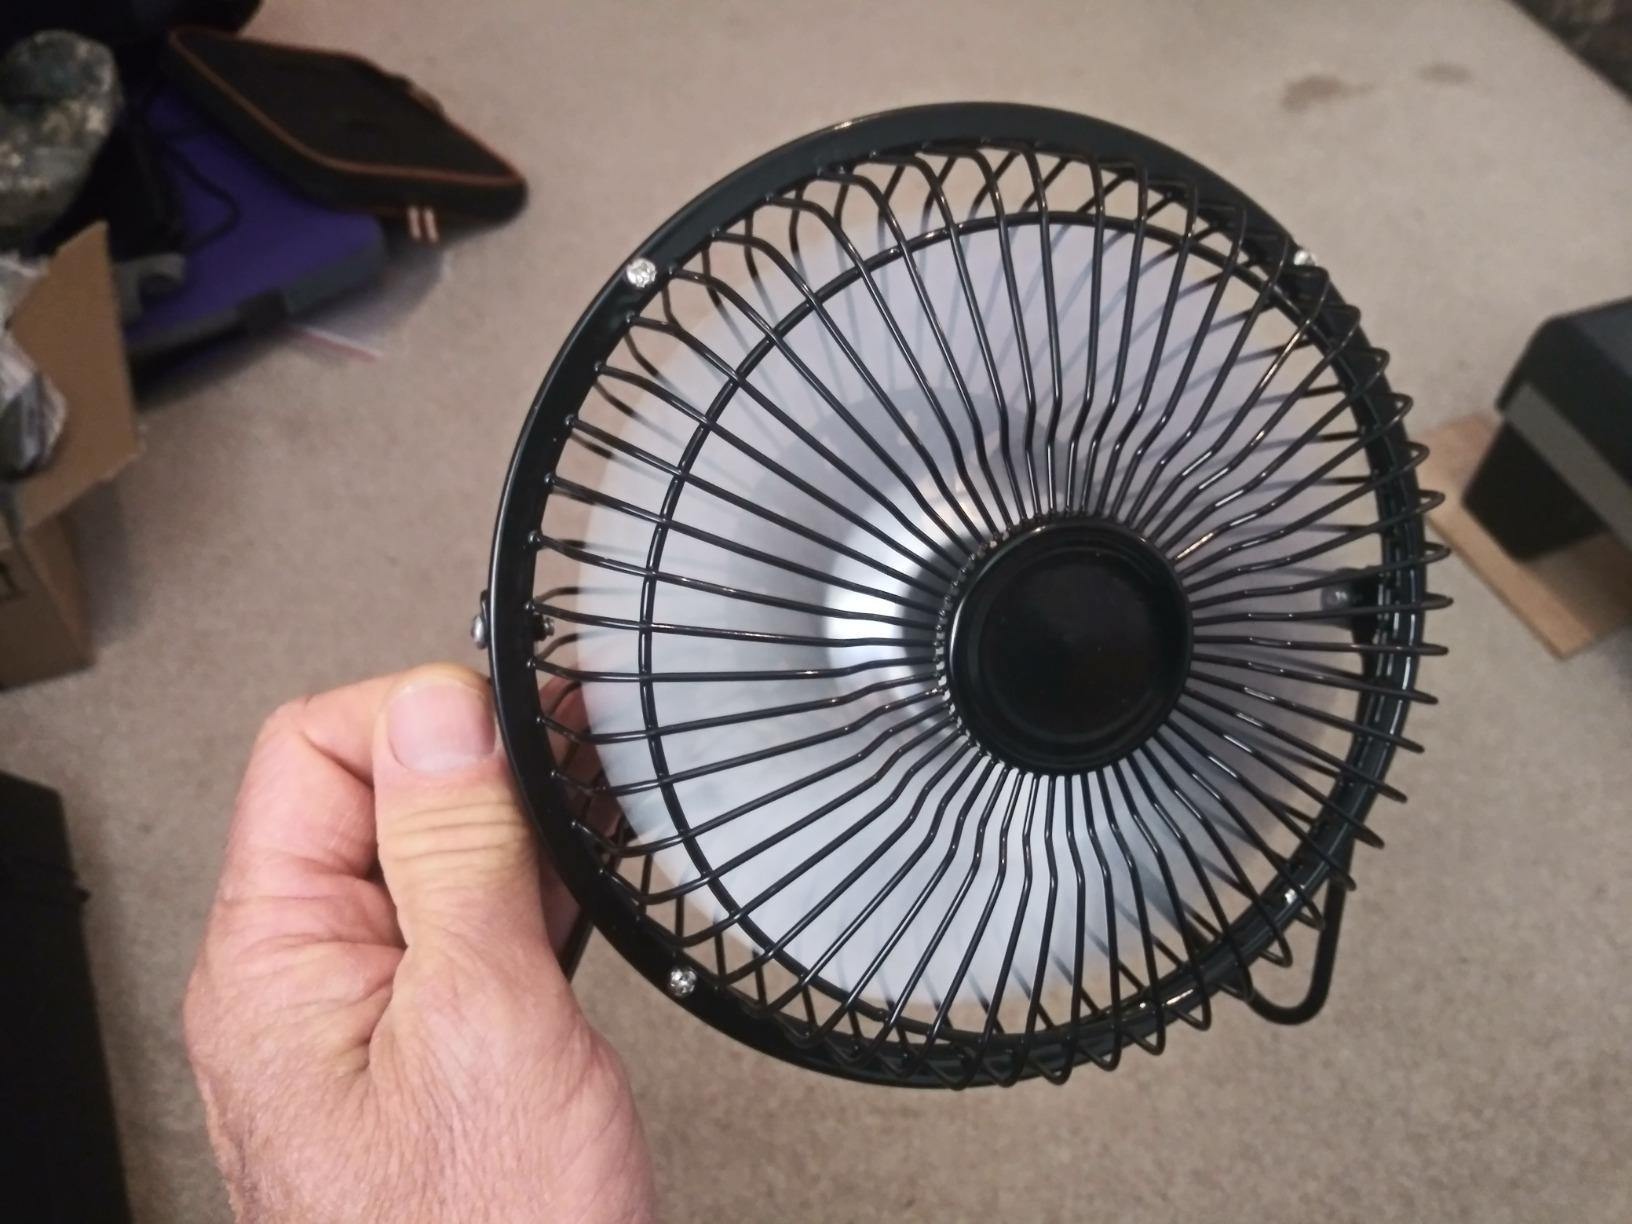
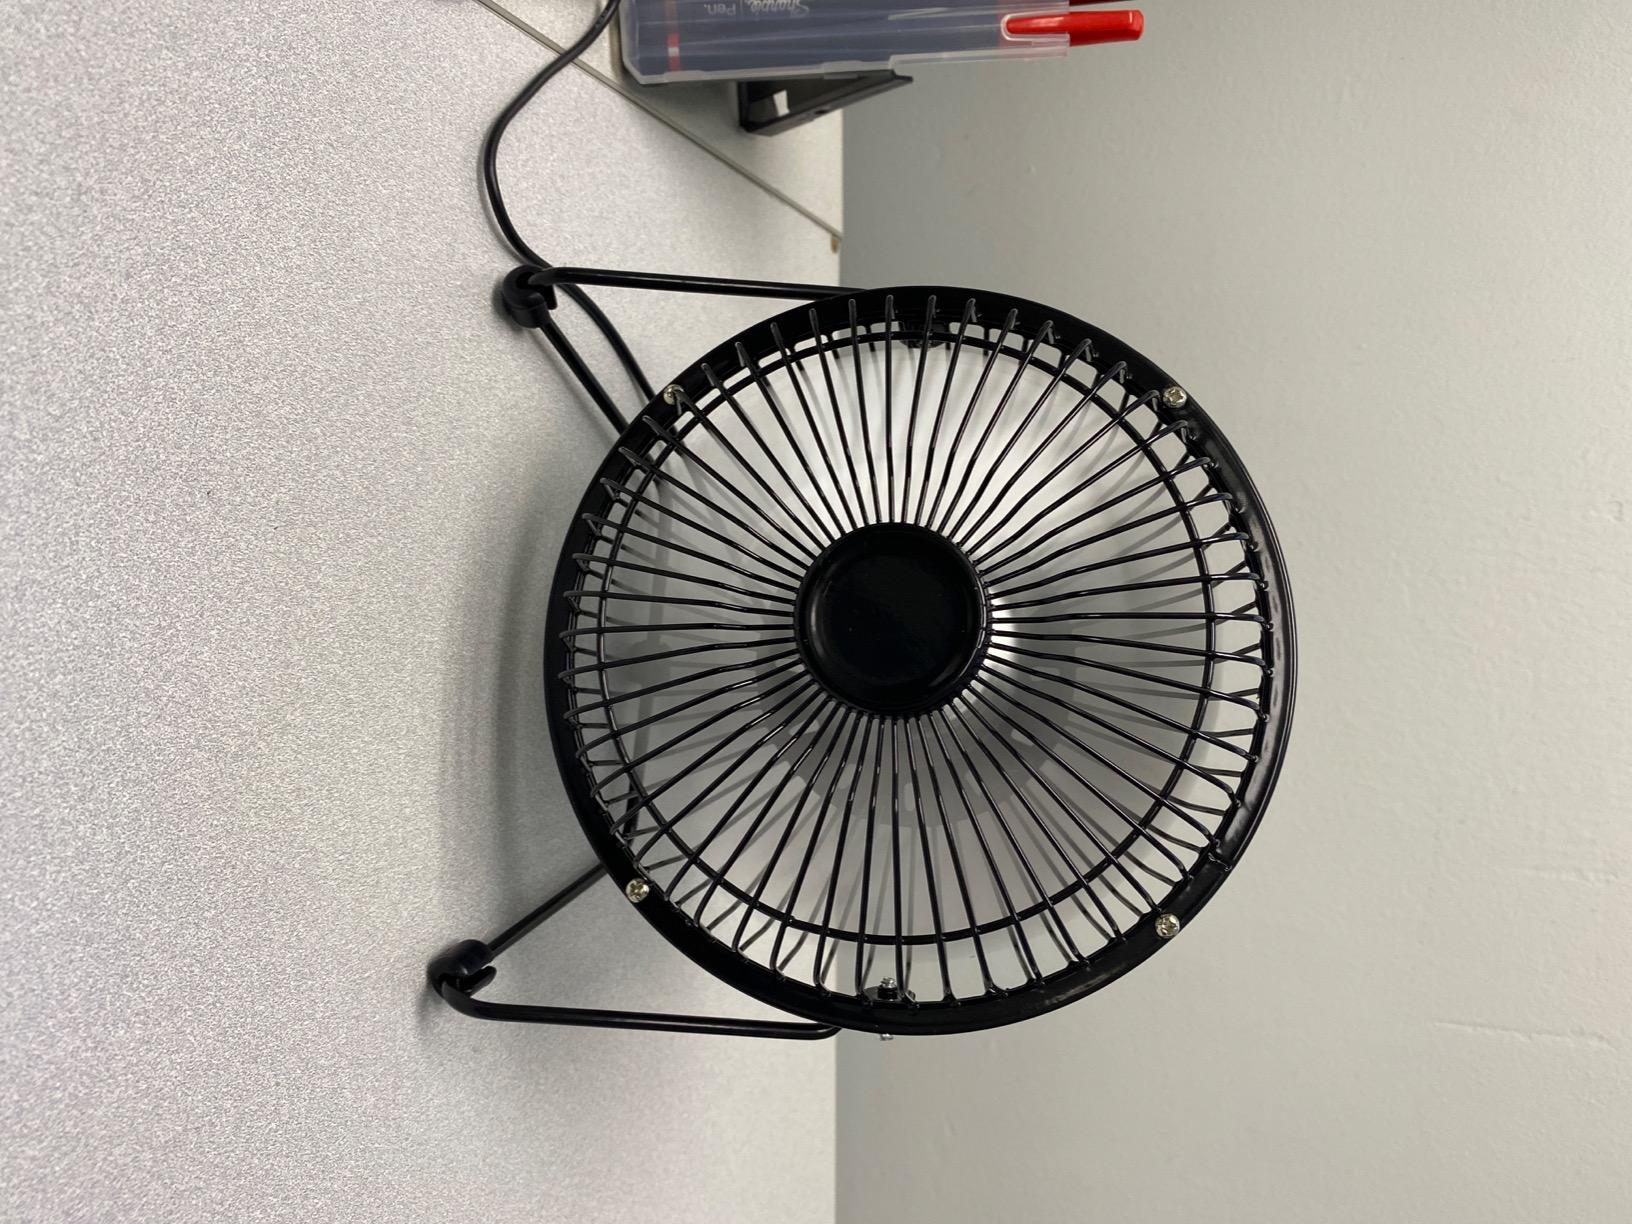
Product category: fan
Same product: yes